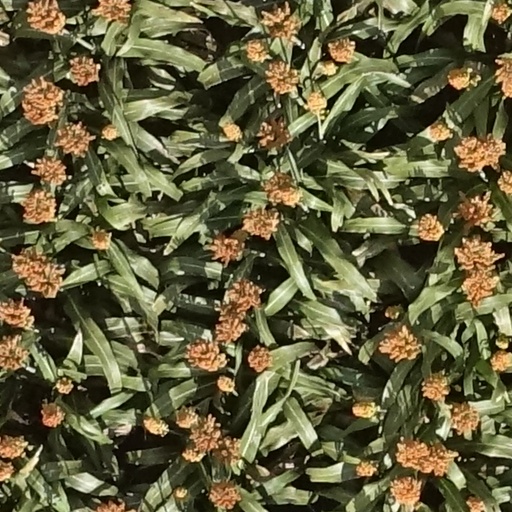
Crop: sorghum